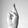
ASL letter: R